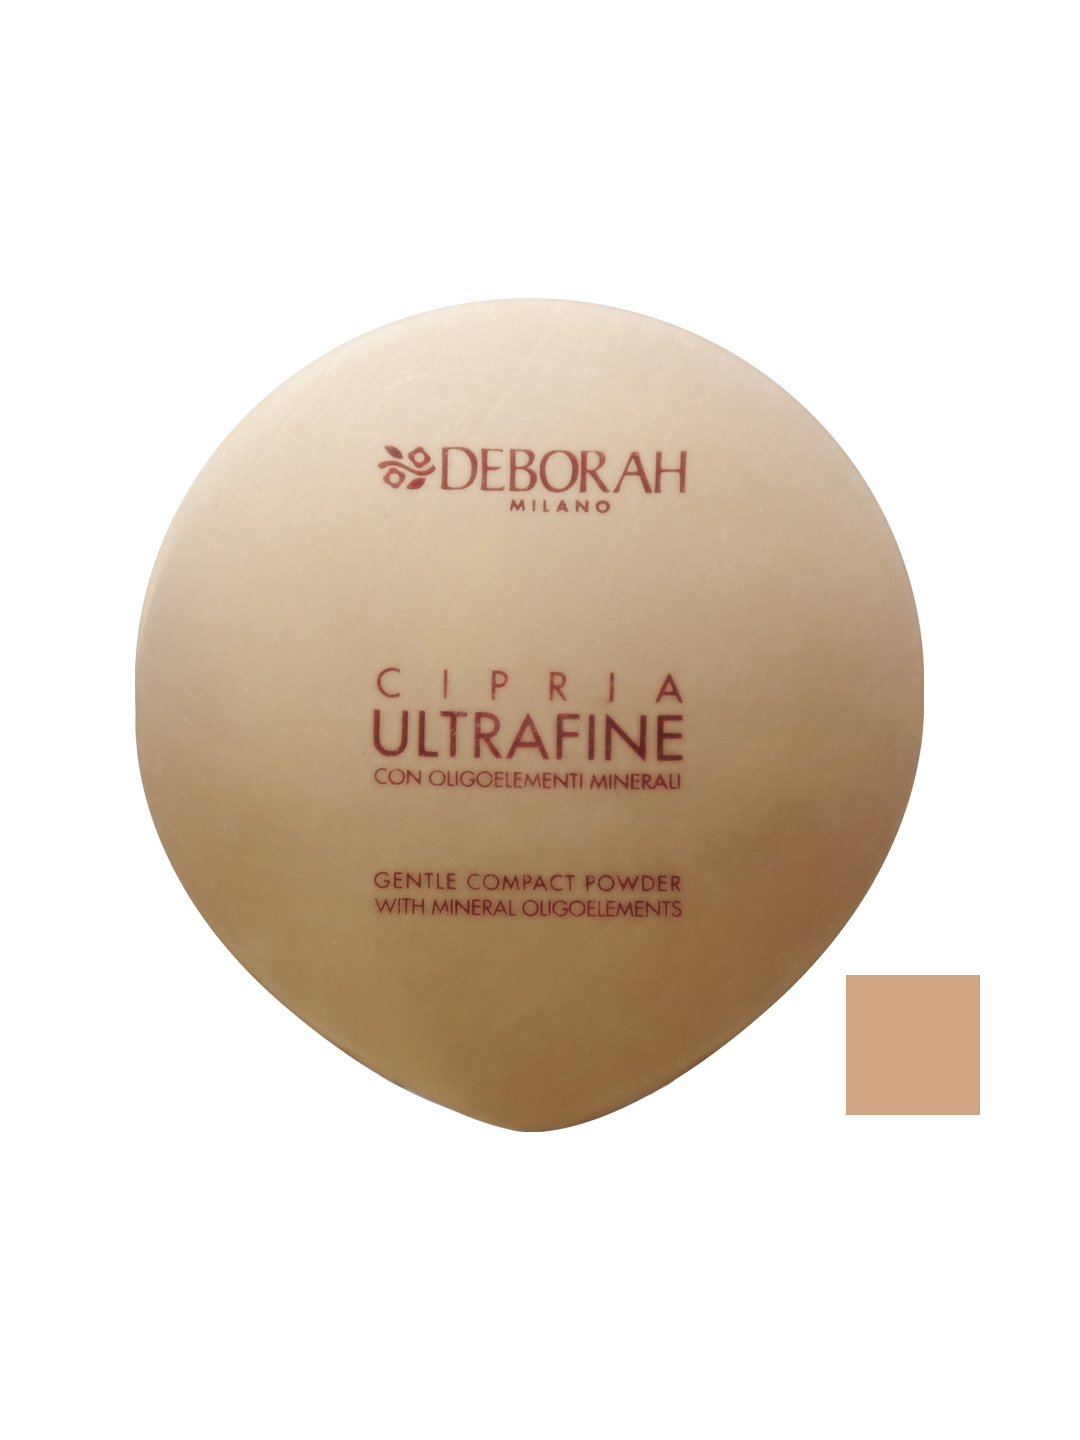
Deborah Ultrafine Compact Powder 08
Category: Personal Care / Makeup / Compact
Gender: Women
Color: Skin
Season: Spring 2017
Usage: Casual